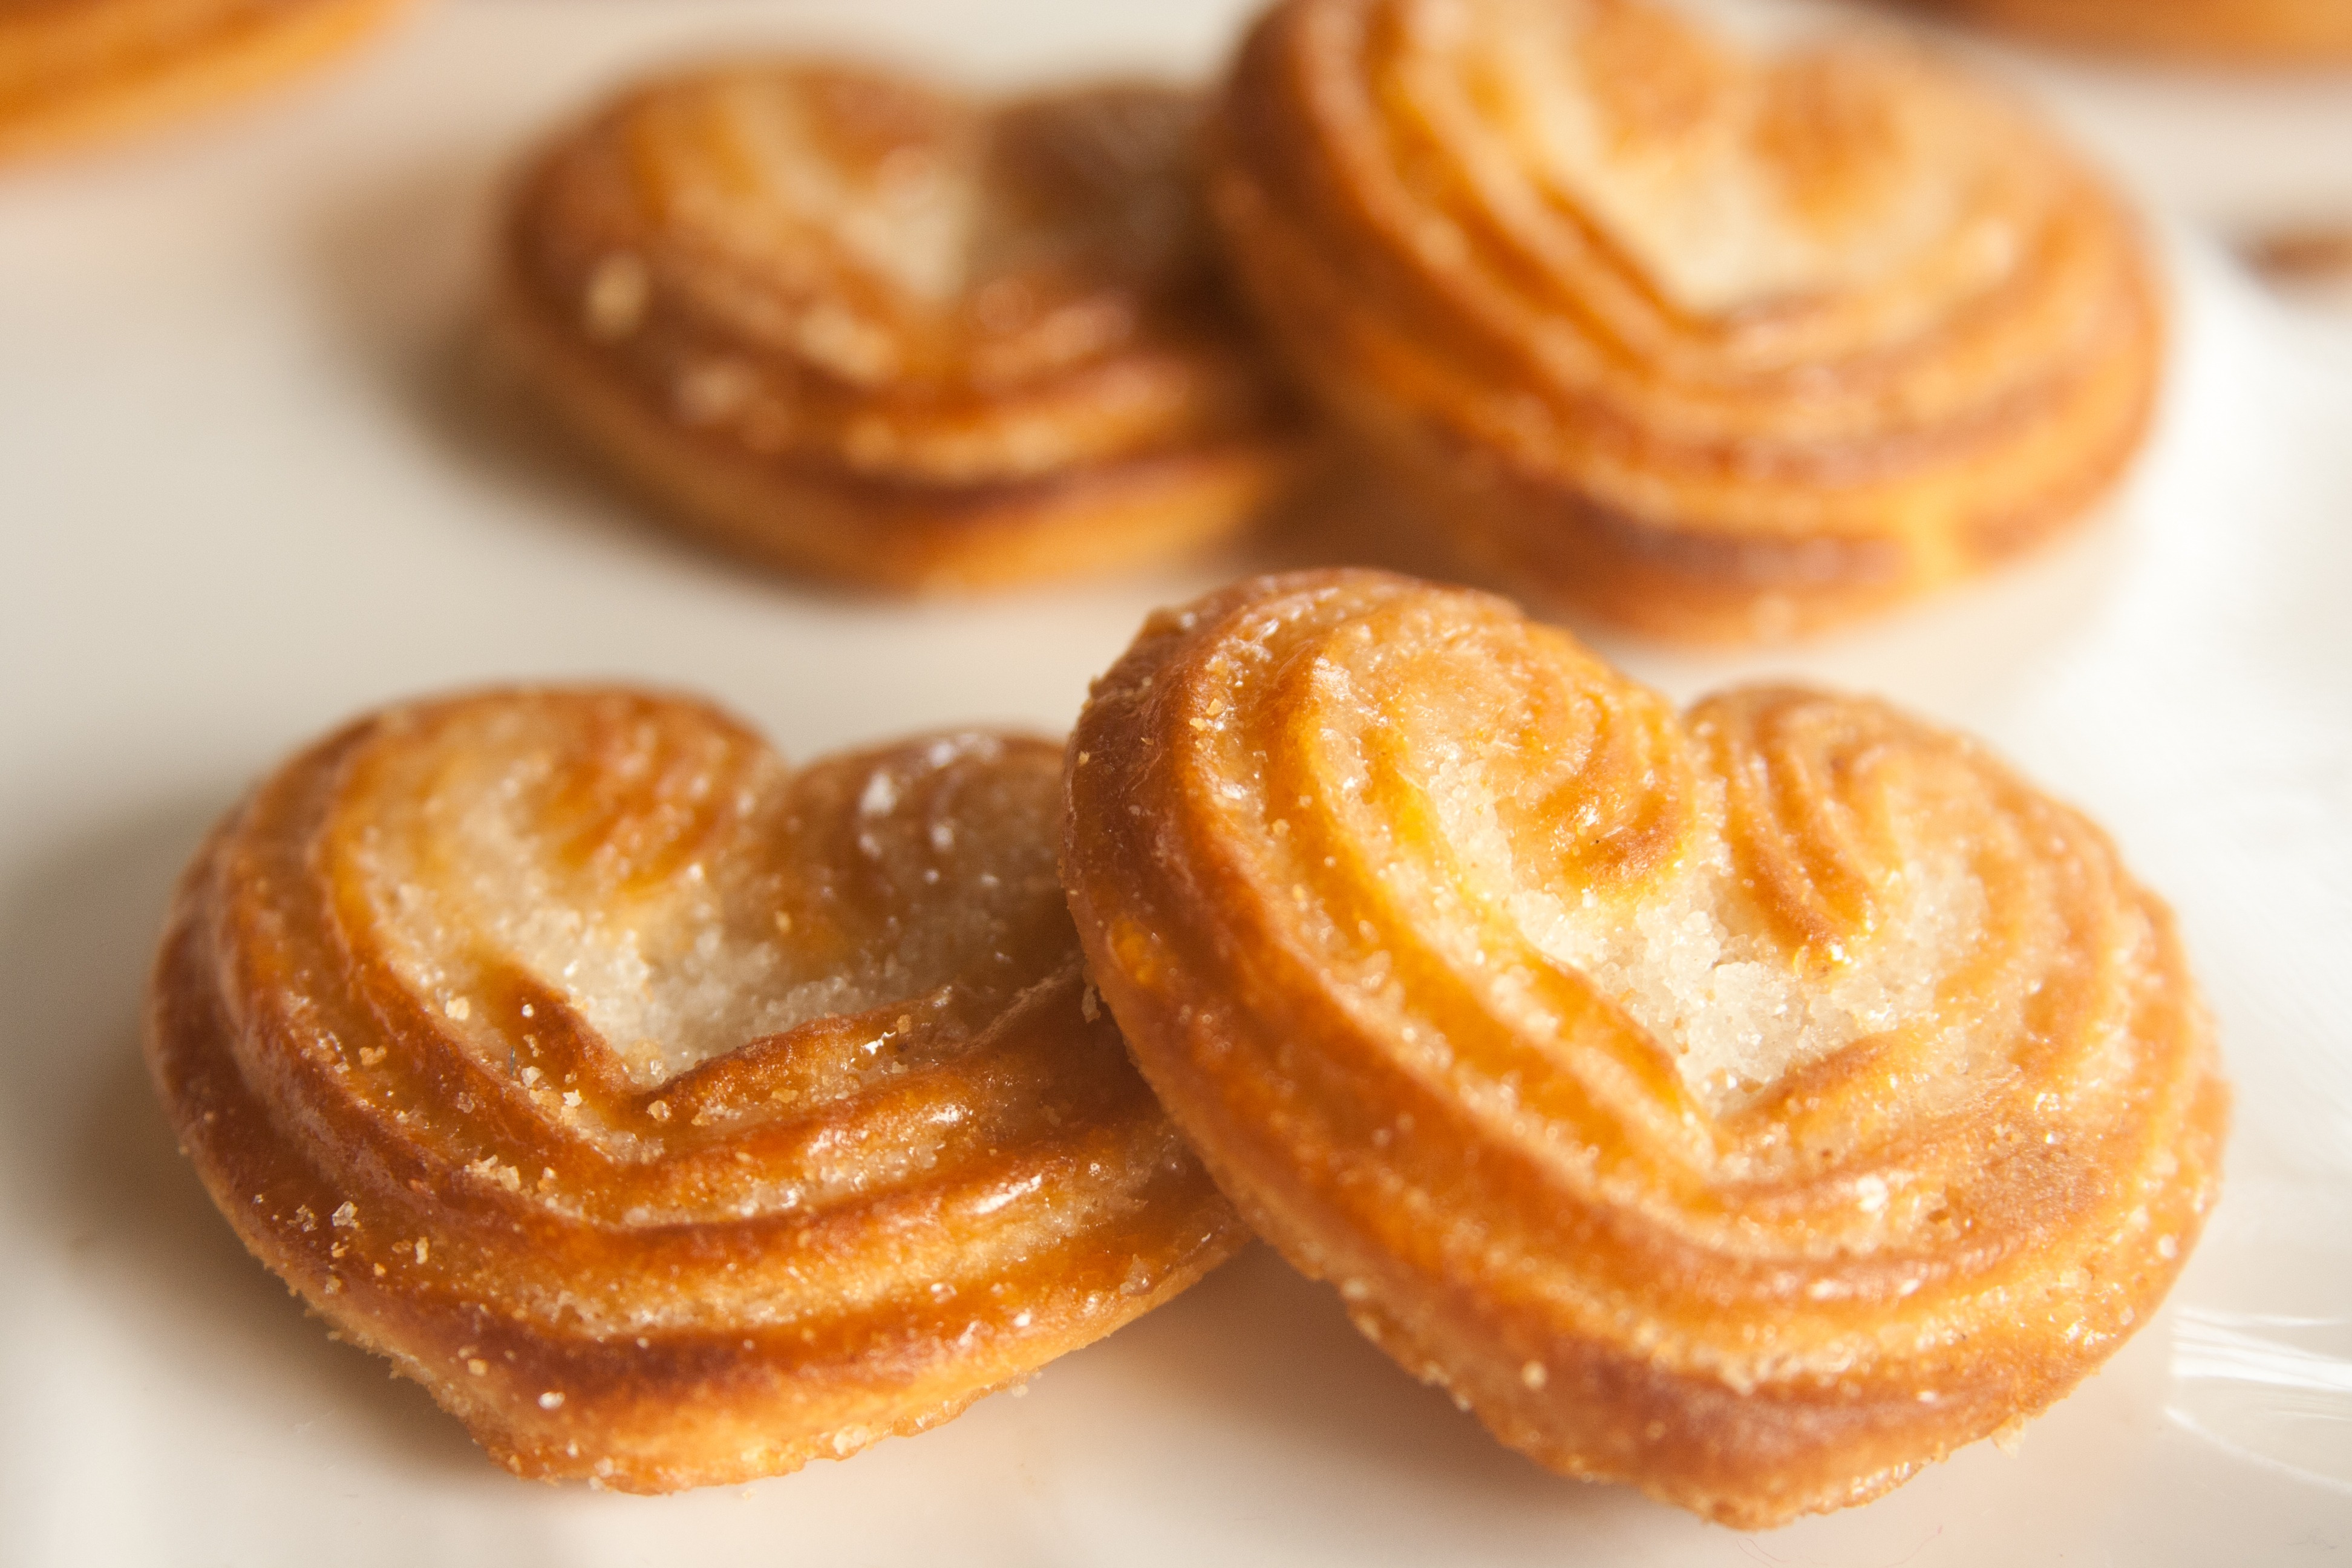
heart, dish, meal, food, produce, breakfast, dessert, cuisine, delicious, pastry, baked, cookies, sugar, india, poffertjes, baked goods, biscuits, danish pastry, snack food